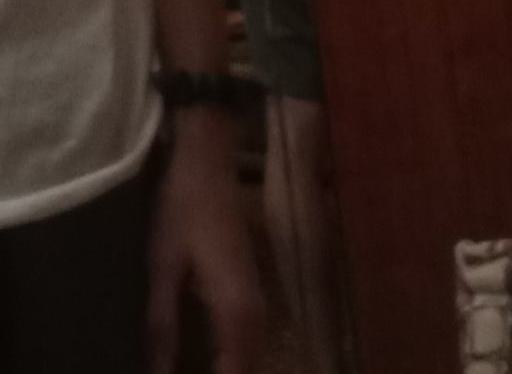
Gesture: no_gesture